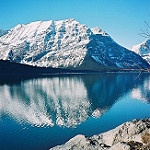
Label: mountain